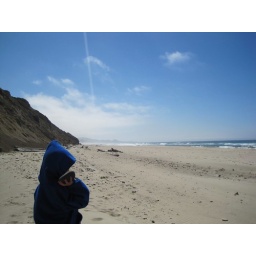
sweet boy in blue